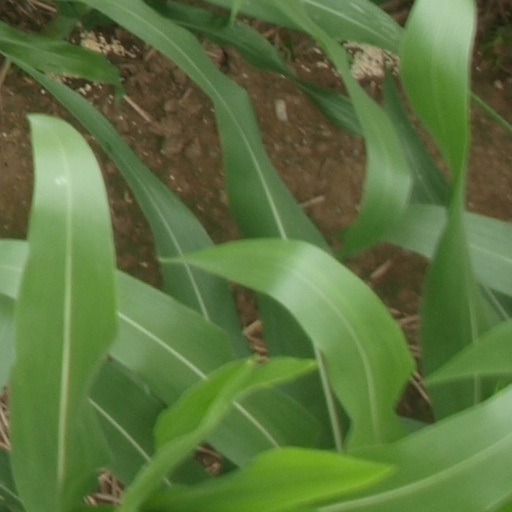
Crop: maize; corn